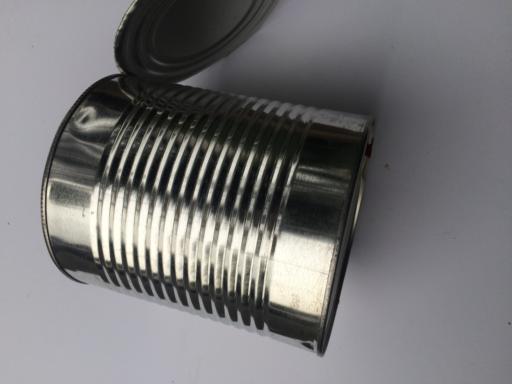
Label: metal